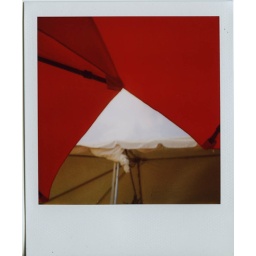
Bright red umbrellas over the picnic tables at the Boondocks in Red Bank.